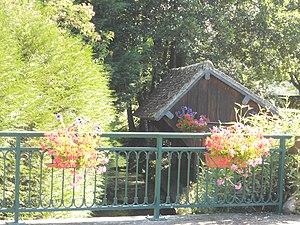
Le lavoir communal de Sainte-Céronne-lès-Mortagne, vu de l'autre côté de la route
Sainte-Céronne-lès-Mortagne est une commune française, située dans le département de l'Orne en région Normandie, peuplée de 249 habitants. Elle est l'une des 126 communes du parc naturel régional du Perche.